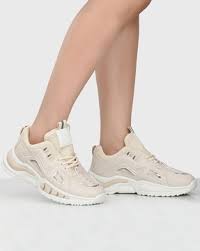
Label: Sneaker